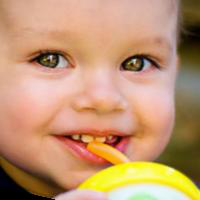
Age group: age 01-10